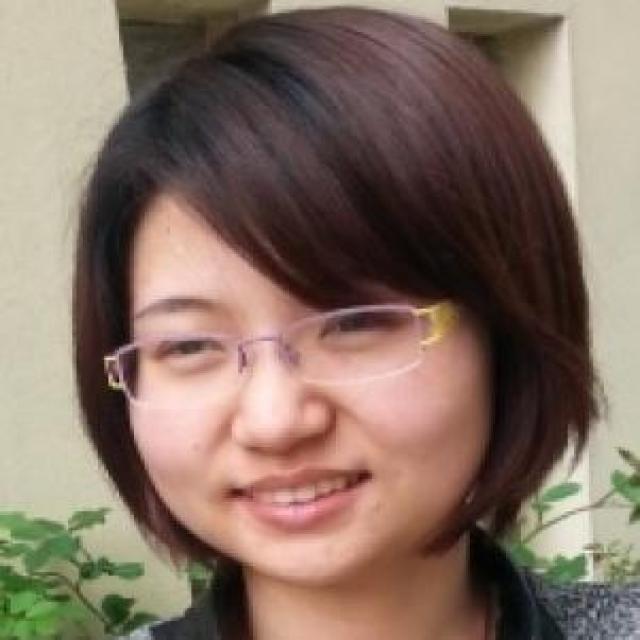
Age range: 21-44